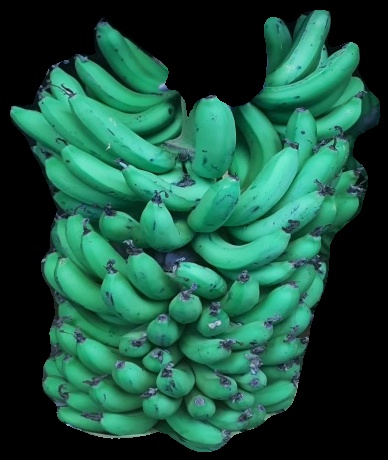
Variety: pachbale
Grade: grade1